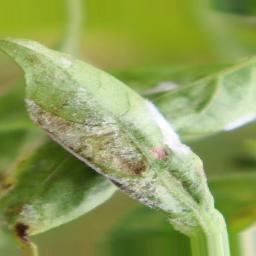
Label: powdery mildew